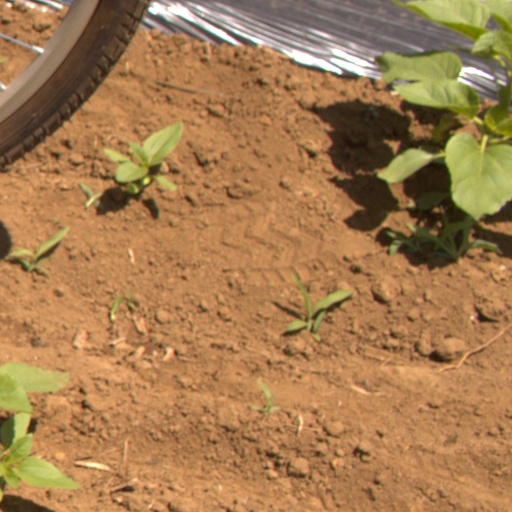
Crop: Jerusalem artichoke